Ifakara Health Institute

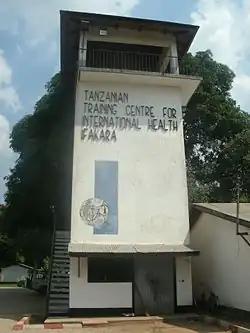
Tower reads, "Tanzanian Training Centre for International Health, Ifakara".

A field laboratory of the Swiss Tropical and Public Health Institute was founded in Ifakara in 1956 by Rudolf Geigy. From 1981-1984, it was led by Marcel Tanner. It was renamed the "Ifakara Centre" in 1991, the "Ifakara Health Research and Development Centre, IHRDC" in 1996, and the "Ifakara Health Institute" in 2008.